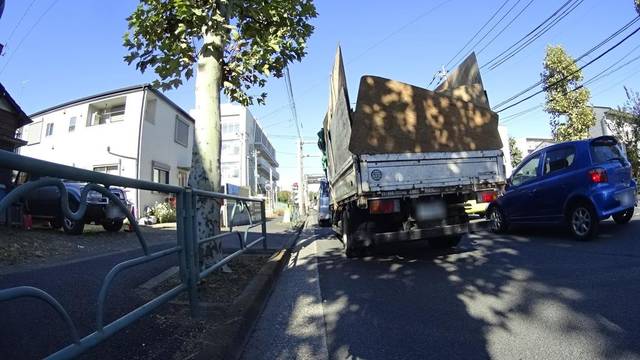
Region: Japan
Coordinates: 35.655, 139.539